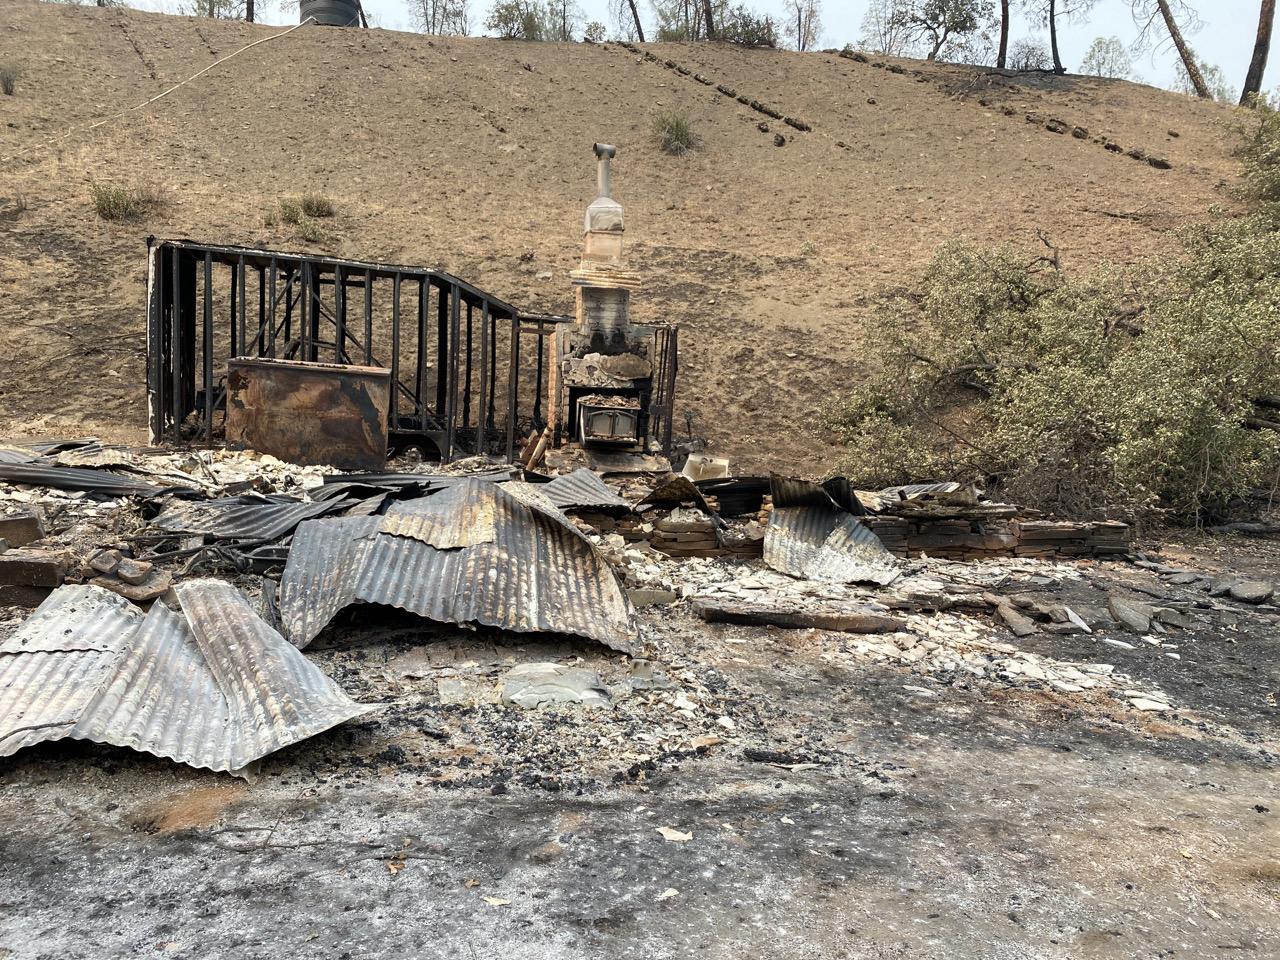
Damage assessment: destroyed